United Irish League

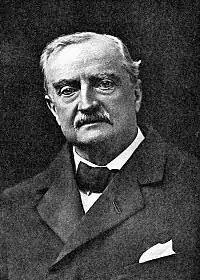
John Redmond MP, first leader of the United Irish League.

Around 1900 O'Brien, an unbending social reformer and agrarian agitator, was the most influential and powerful figure within the nationalist movement, although not formally its leader. The period was marked by considerable political development in which Davitt had been of great help during the crucial years of the League's existence, but in February, worn out and ill, he left for abroad. The settlement of the party leadership question now focused on the two most important men in Irish politics, O'Brien and Redmond. The initiative seemed to lie with O'Brien, yet Redmond had the prestige of being the Irish party leader. O'Brien was not in the true sense a politician, he possessed great popular gifts, but lacked that will to power which is the hallmark of the politician.